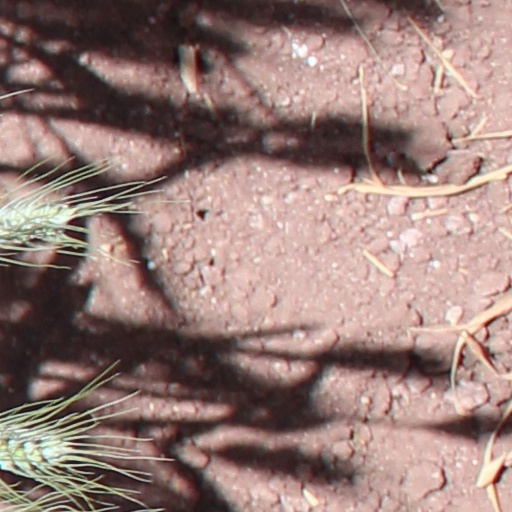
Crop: wheat